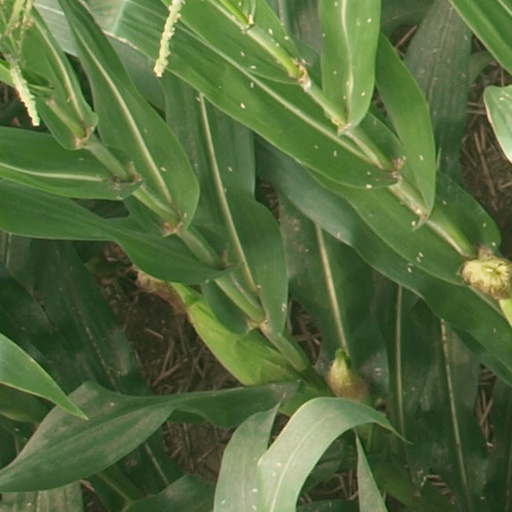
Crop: maize; corn